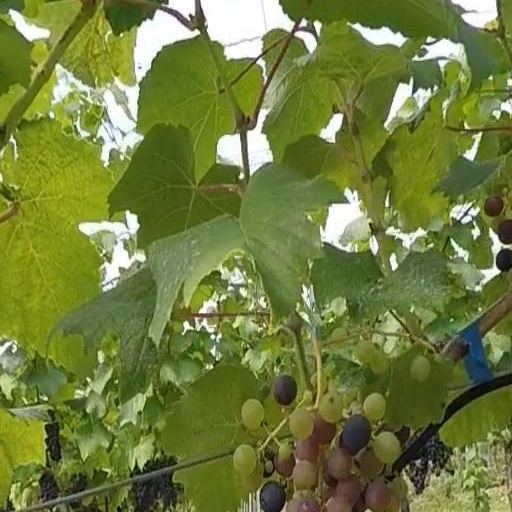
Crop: grape